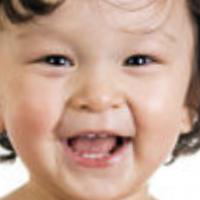
Age group: age 01-10